Canterbury

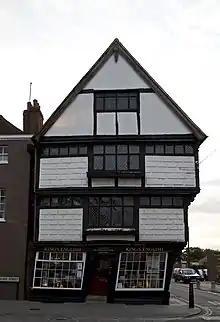
Crooked House, 2010

The city became a county borough under the Local Government Act 1888. In 1974, under the Local Government Act 1972, the city came under the control of Kent County Council. Canterbury, along with Whitstable and Herne Bay, is now in the City of Canterbury local government district. The city's urban area consists of the six electoral wards of Barton, Blean Forest, Northgate, St Stephens, Westgate, and Wincheap. These wards have eleven of the fifty seats on the Canterbury City Council, which governs the city.